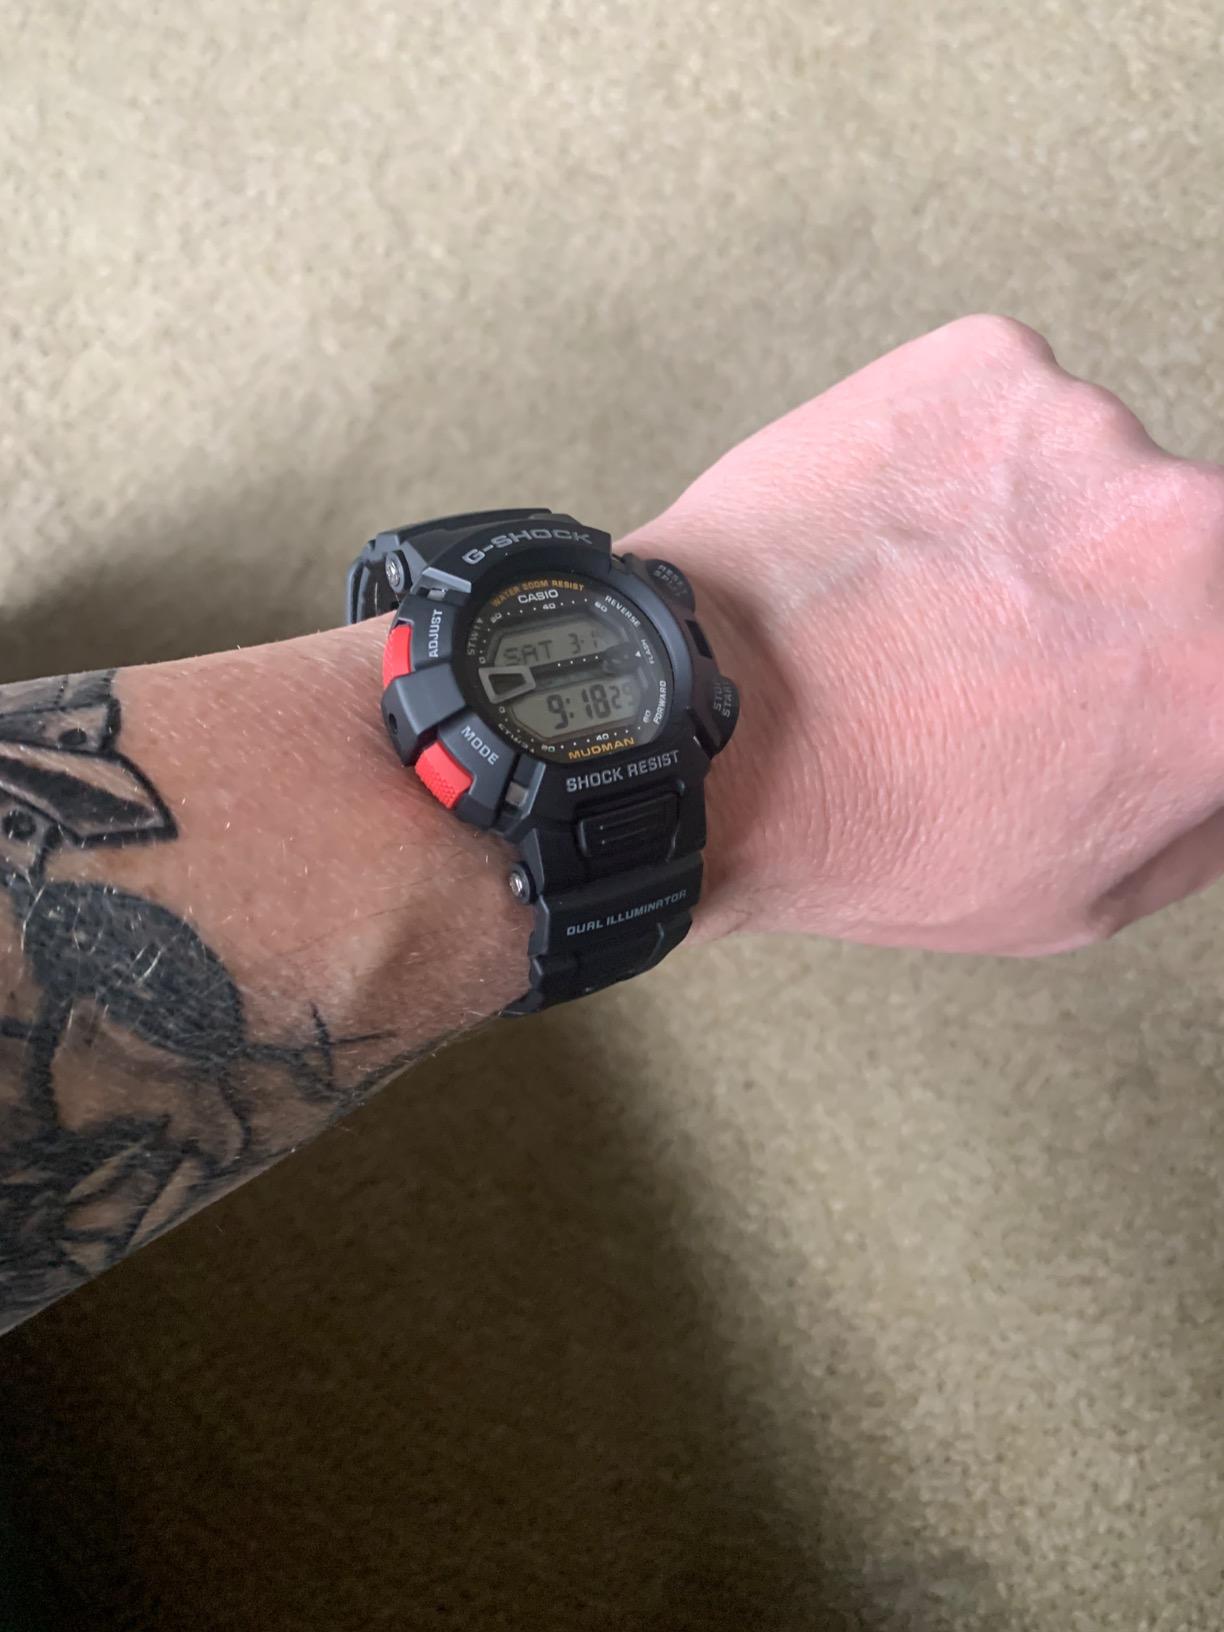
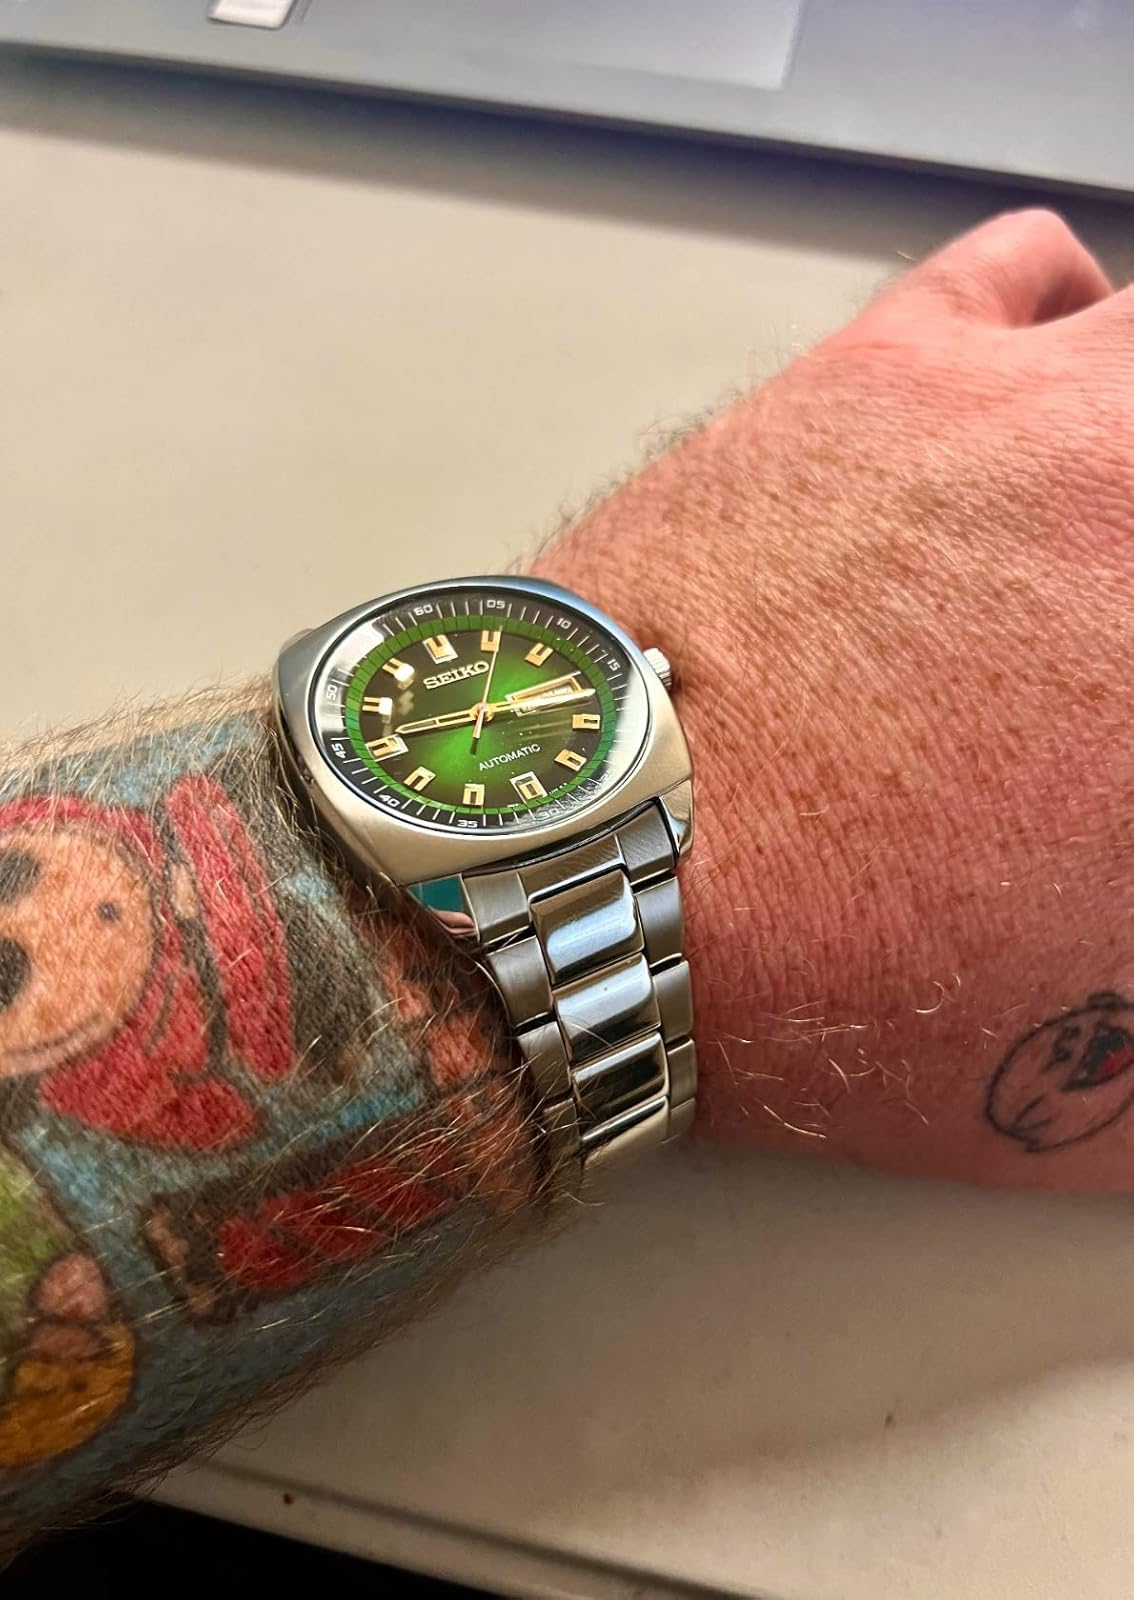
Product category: accessories_watch
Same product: no